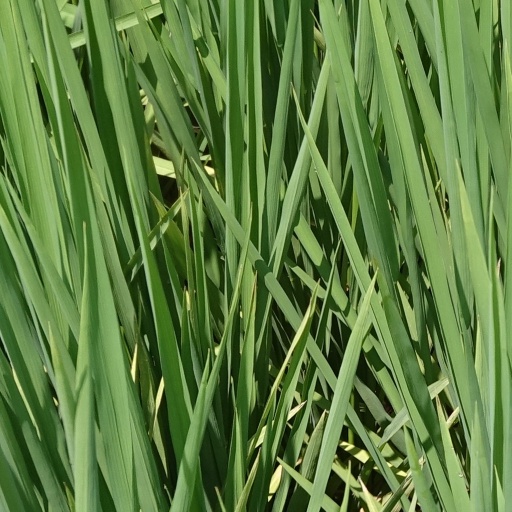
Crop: rice